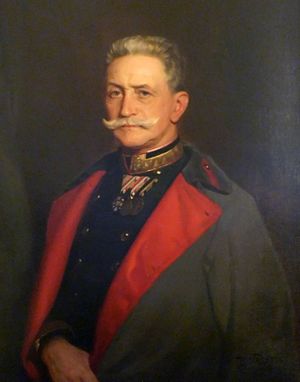
Franz Conrad von Hötzendorf / Politik og teori
Portræt fra 1915, Heeresgeschichtliches Museum, Wien
Grev Franz Xaver Joseph Conrad von Hötzendorf var en østrigsk officer og generalstabschef for den østrig-ungarske hær og flåde under julikrisen i 1914 som førte til udbruddet af 1. verdenskrig.